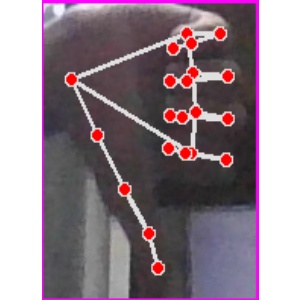
अक्षर: फ